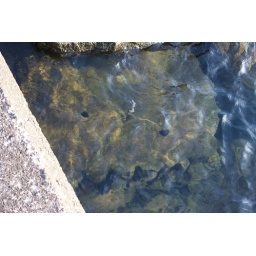
What a cute little face we found in the rocks :)